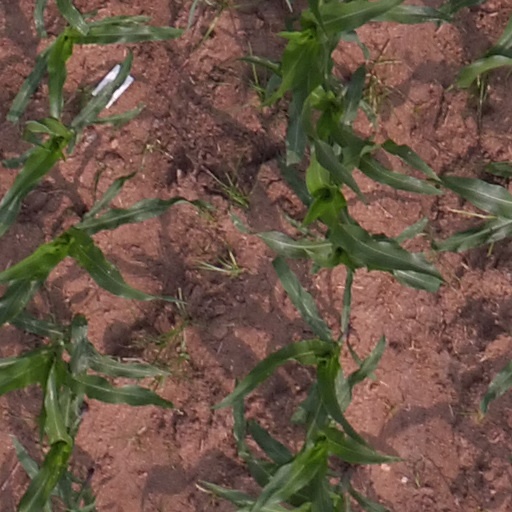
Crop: maize; corn